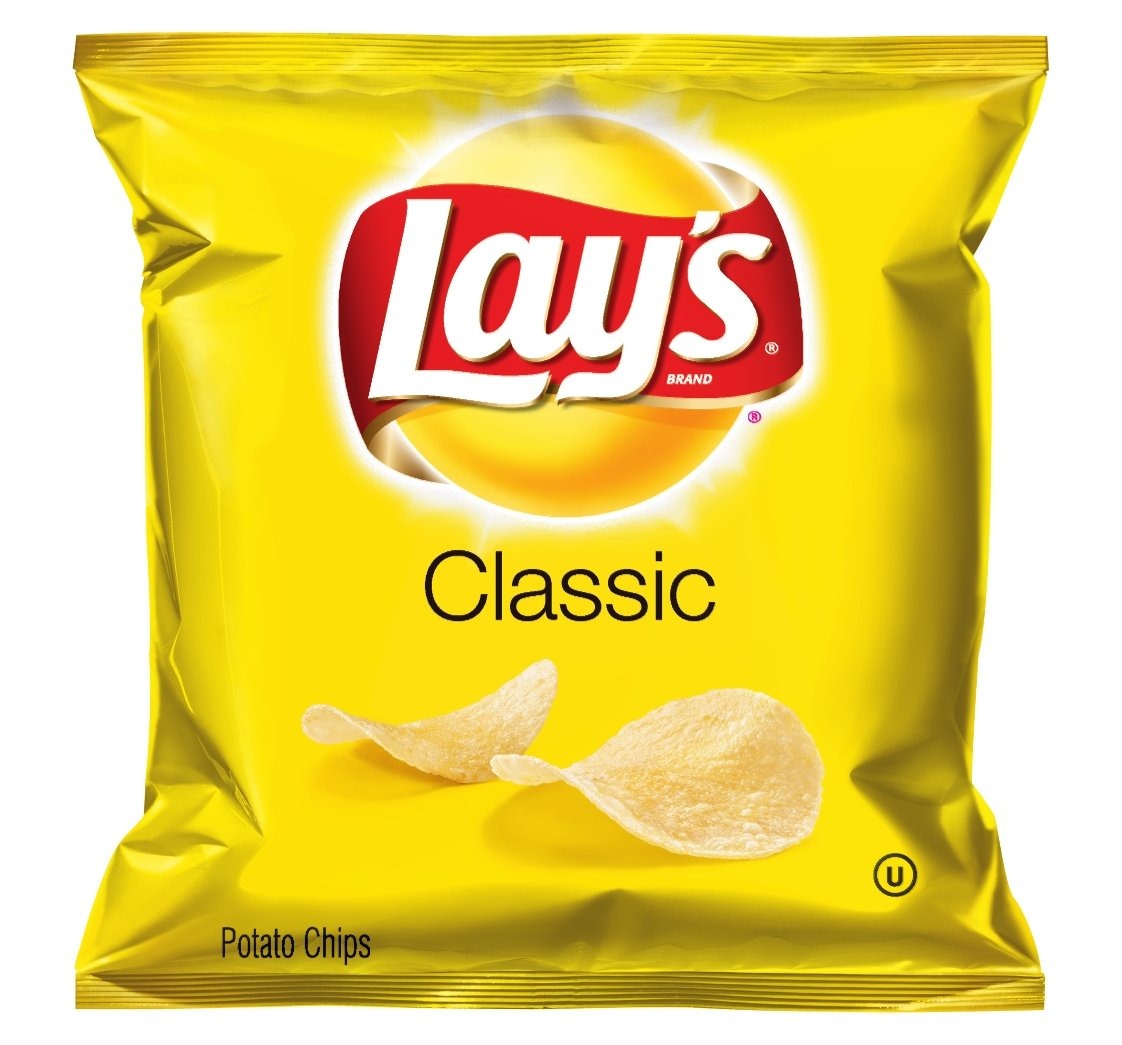
Item Name: Lay's Potato Chips, Classic, 1.88 Ounce (Pack of 12)
Bullet Point 1: Pack of twelve, 1.88 ounce (Total of 22.56 ounce)
Bullet Point 2: Original flavor potato chips in a conveniently portioned snack size
Bullet Point 3: Three ingredients: potatoes, natural oil and salt
Value: 22.56
Unit: Ounce

Price: 11.685